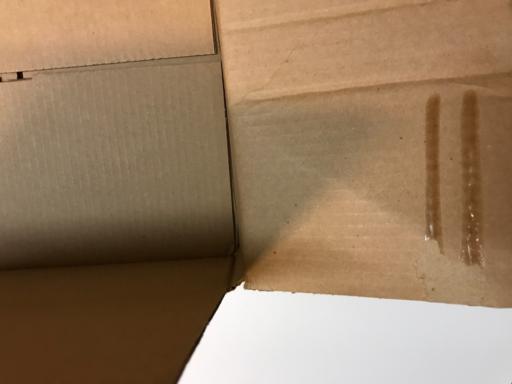
Waste category: cardboard